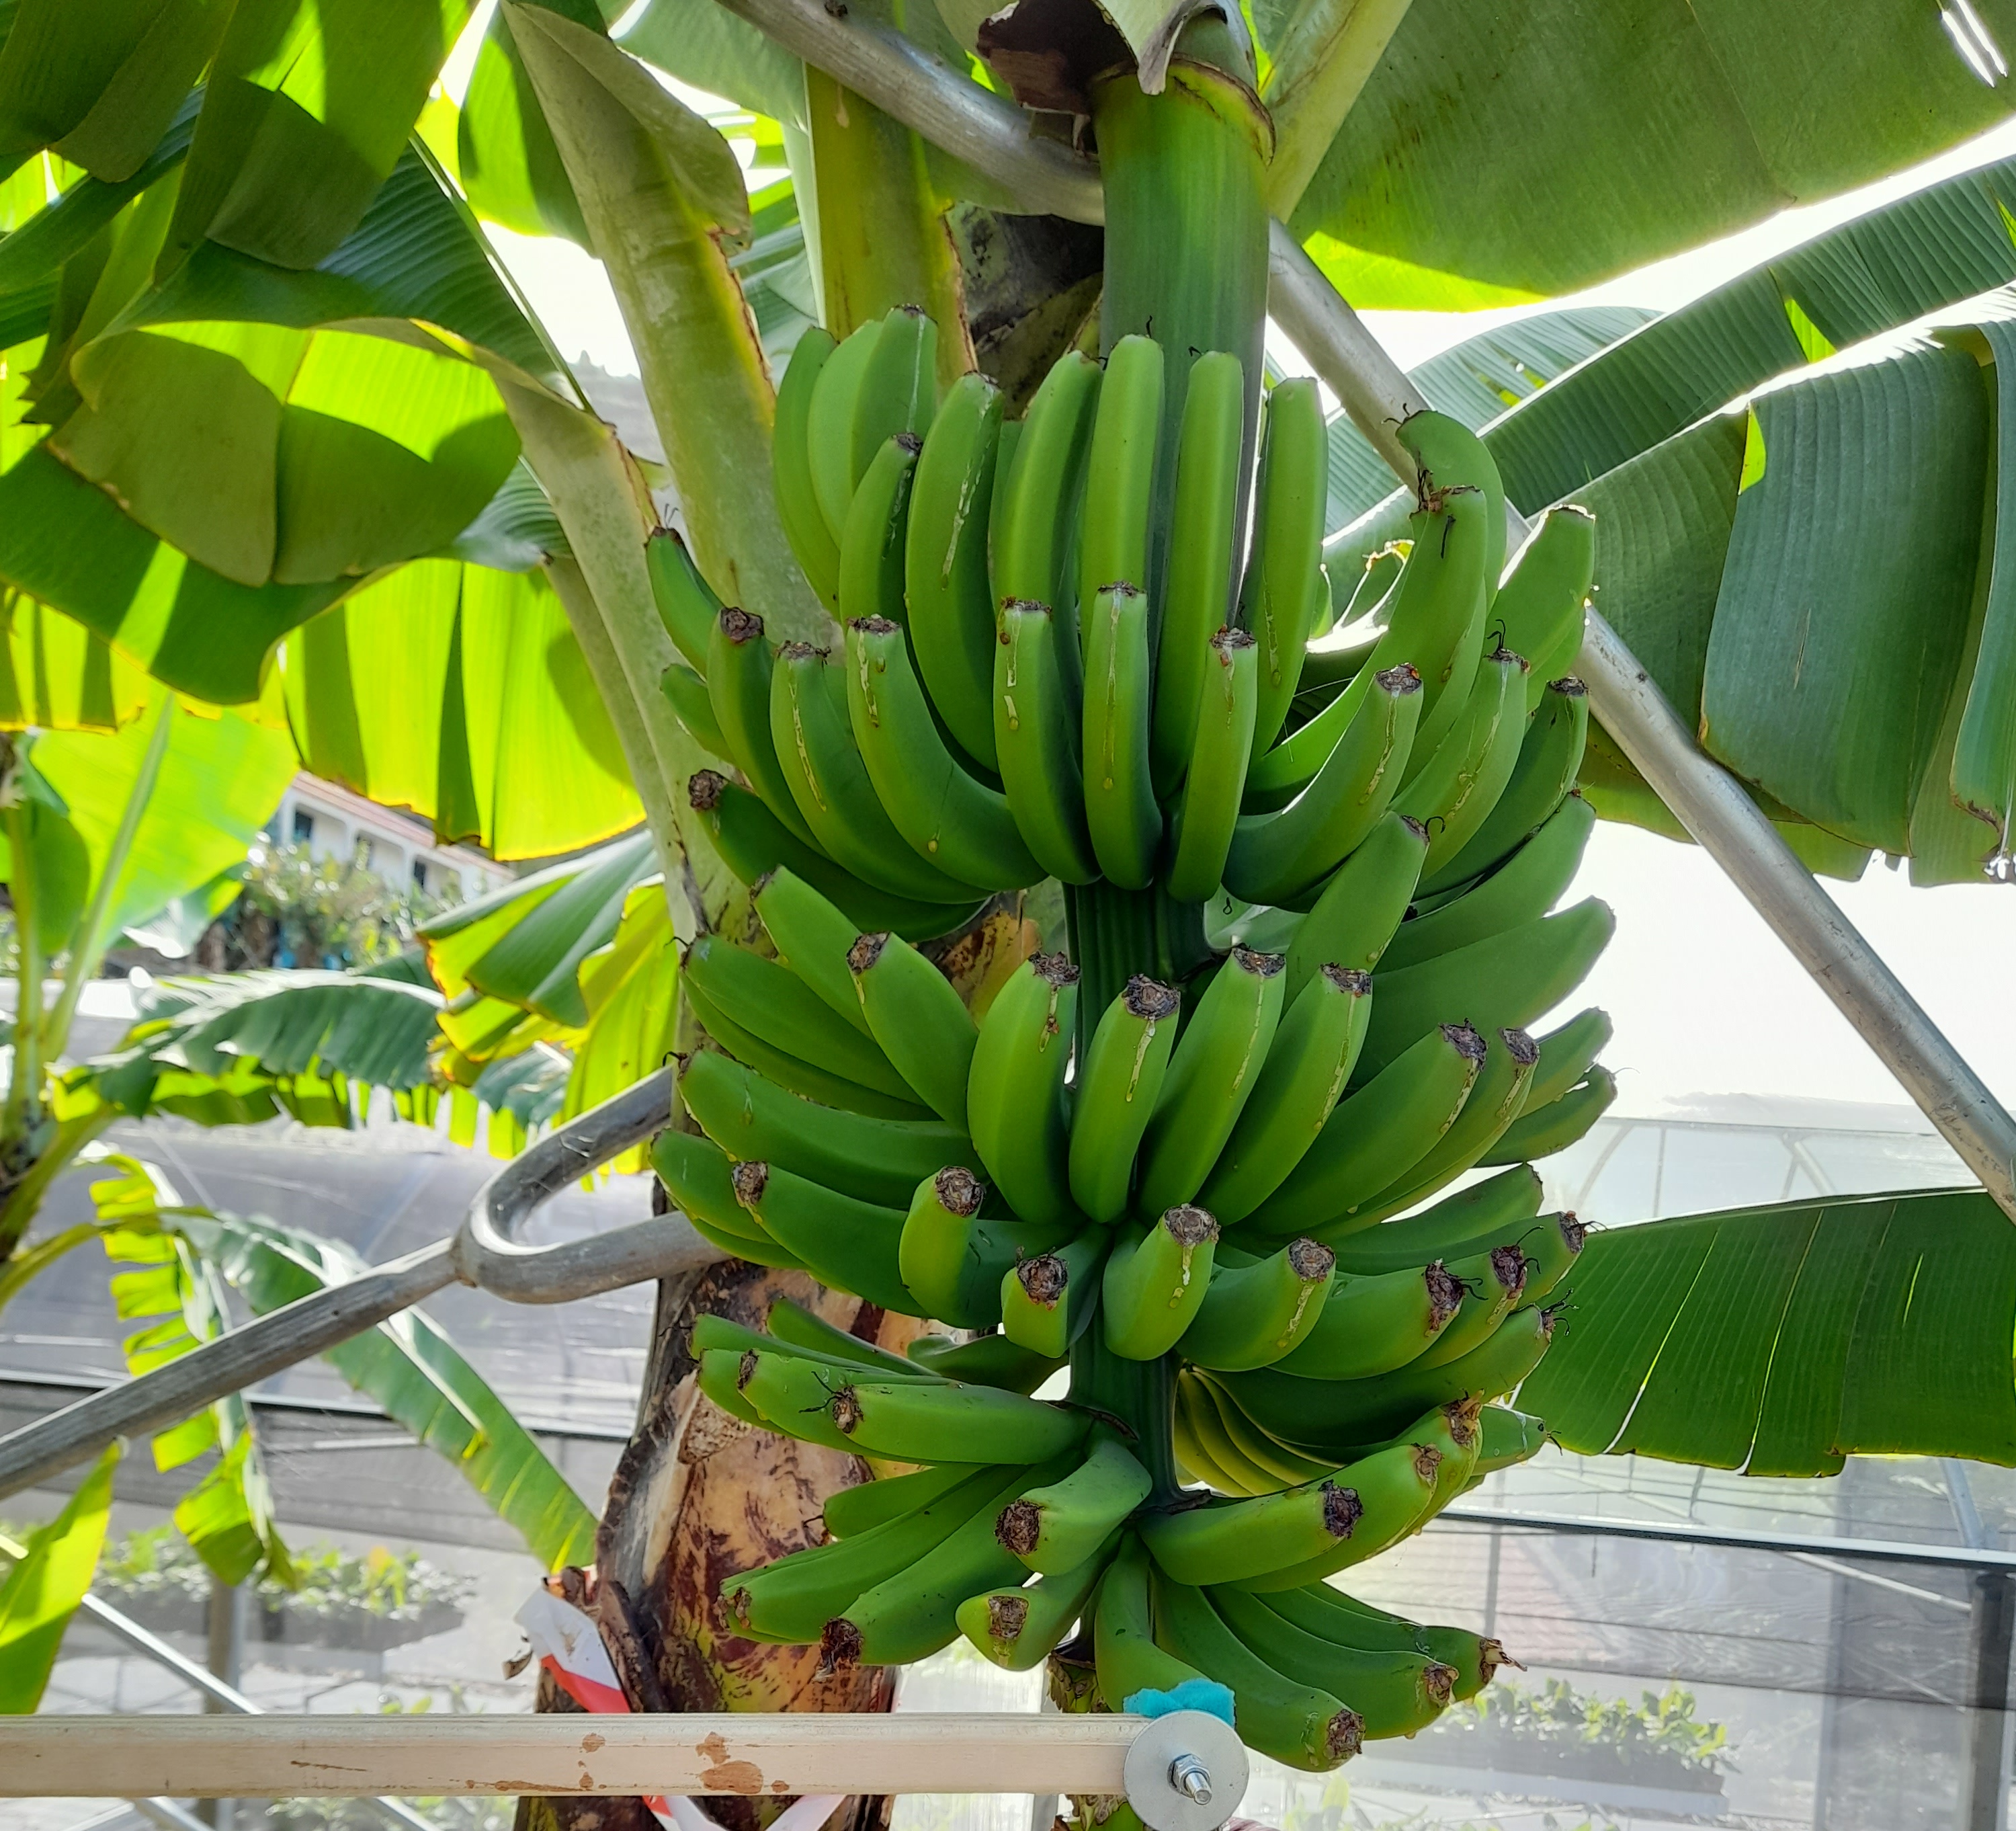
Label: Keep